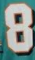
Number: 8